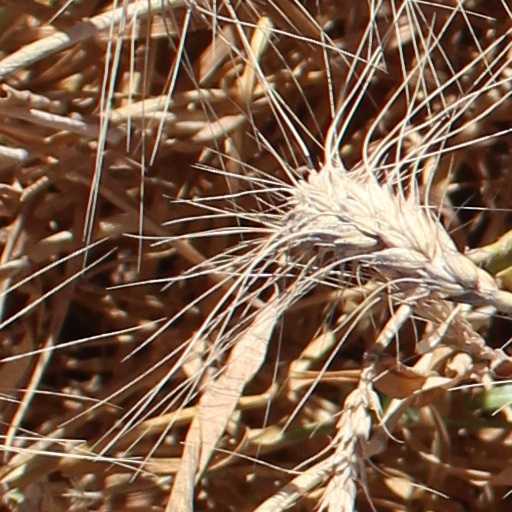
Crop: wheat